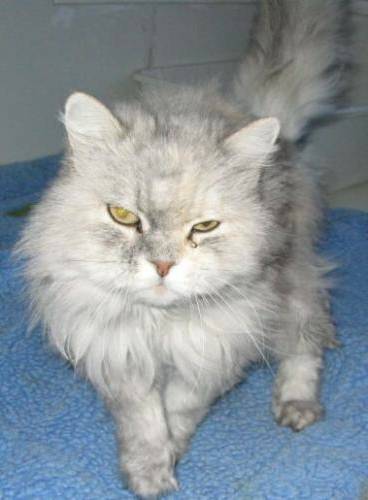
Label: cat